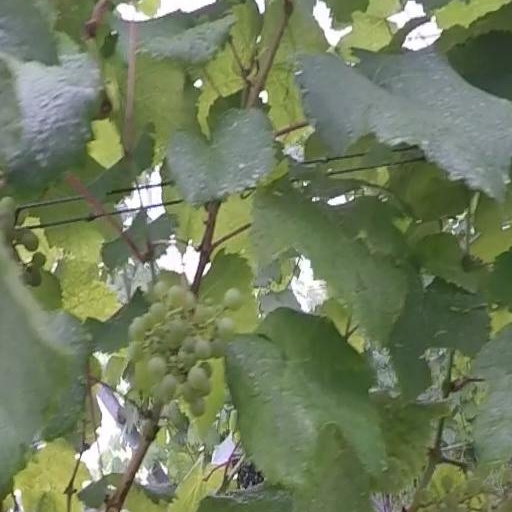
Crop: grape